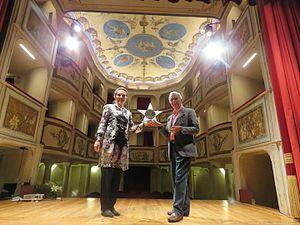
Johanna Beisteiner est une guitariste classique autrichienne née à Wiener Neustadt le 20 février 1976.